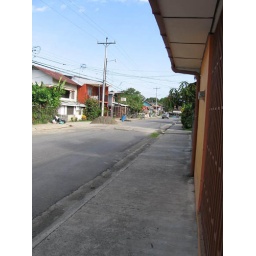
my neighbors yo!! i loved my neighborhood. my adopted fam lived right down the street in the pink house.